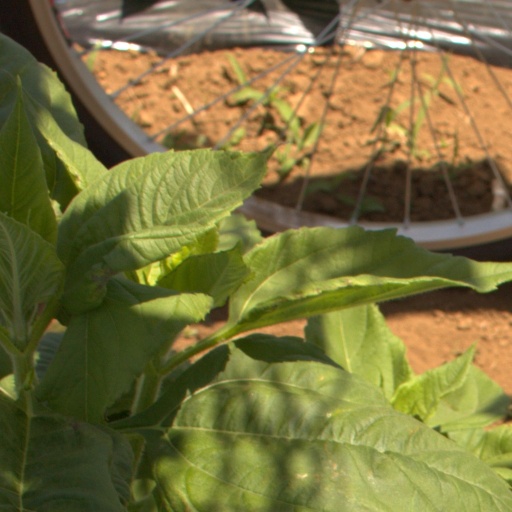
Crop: Jerusalem artichoke